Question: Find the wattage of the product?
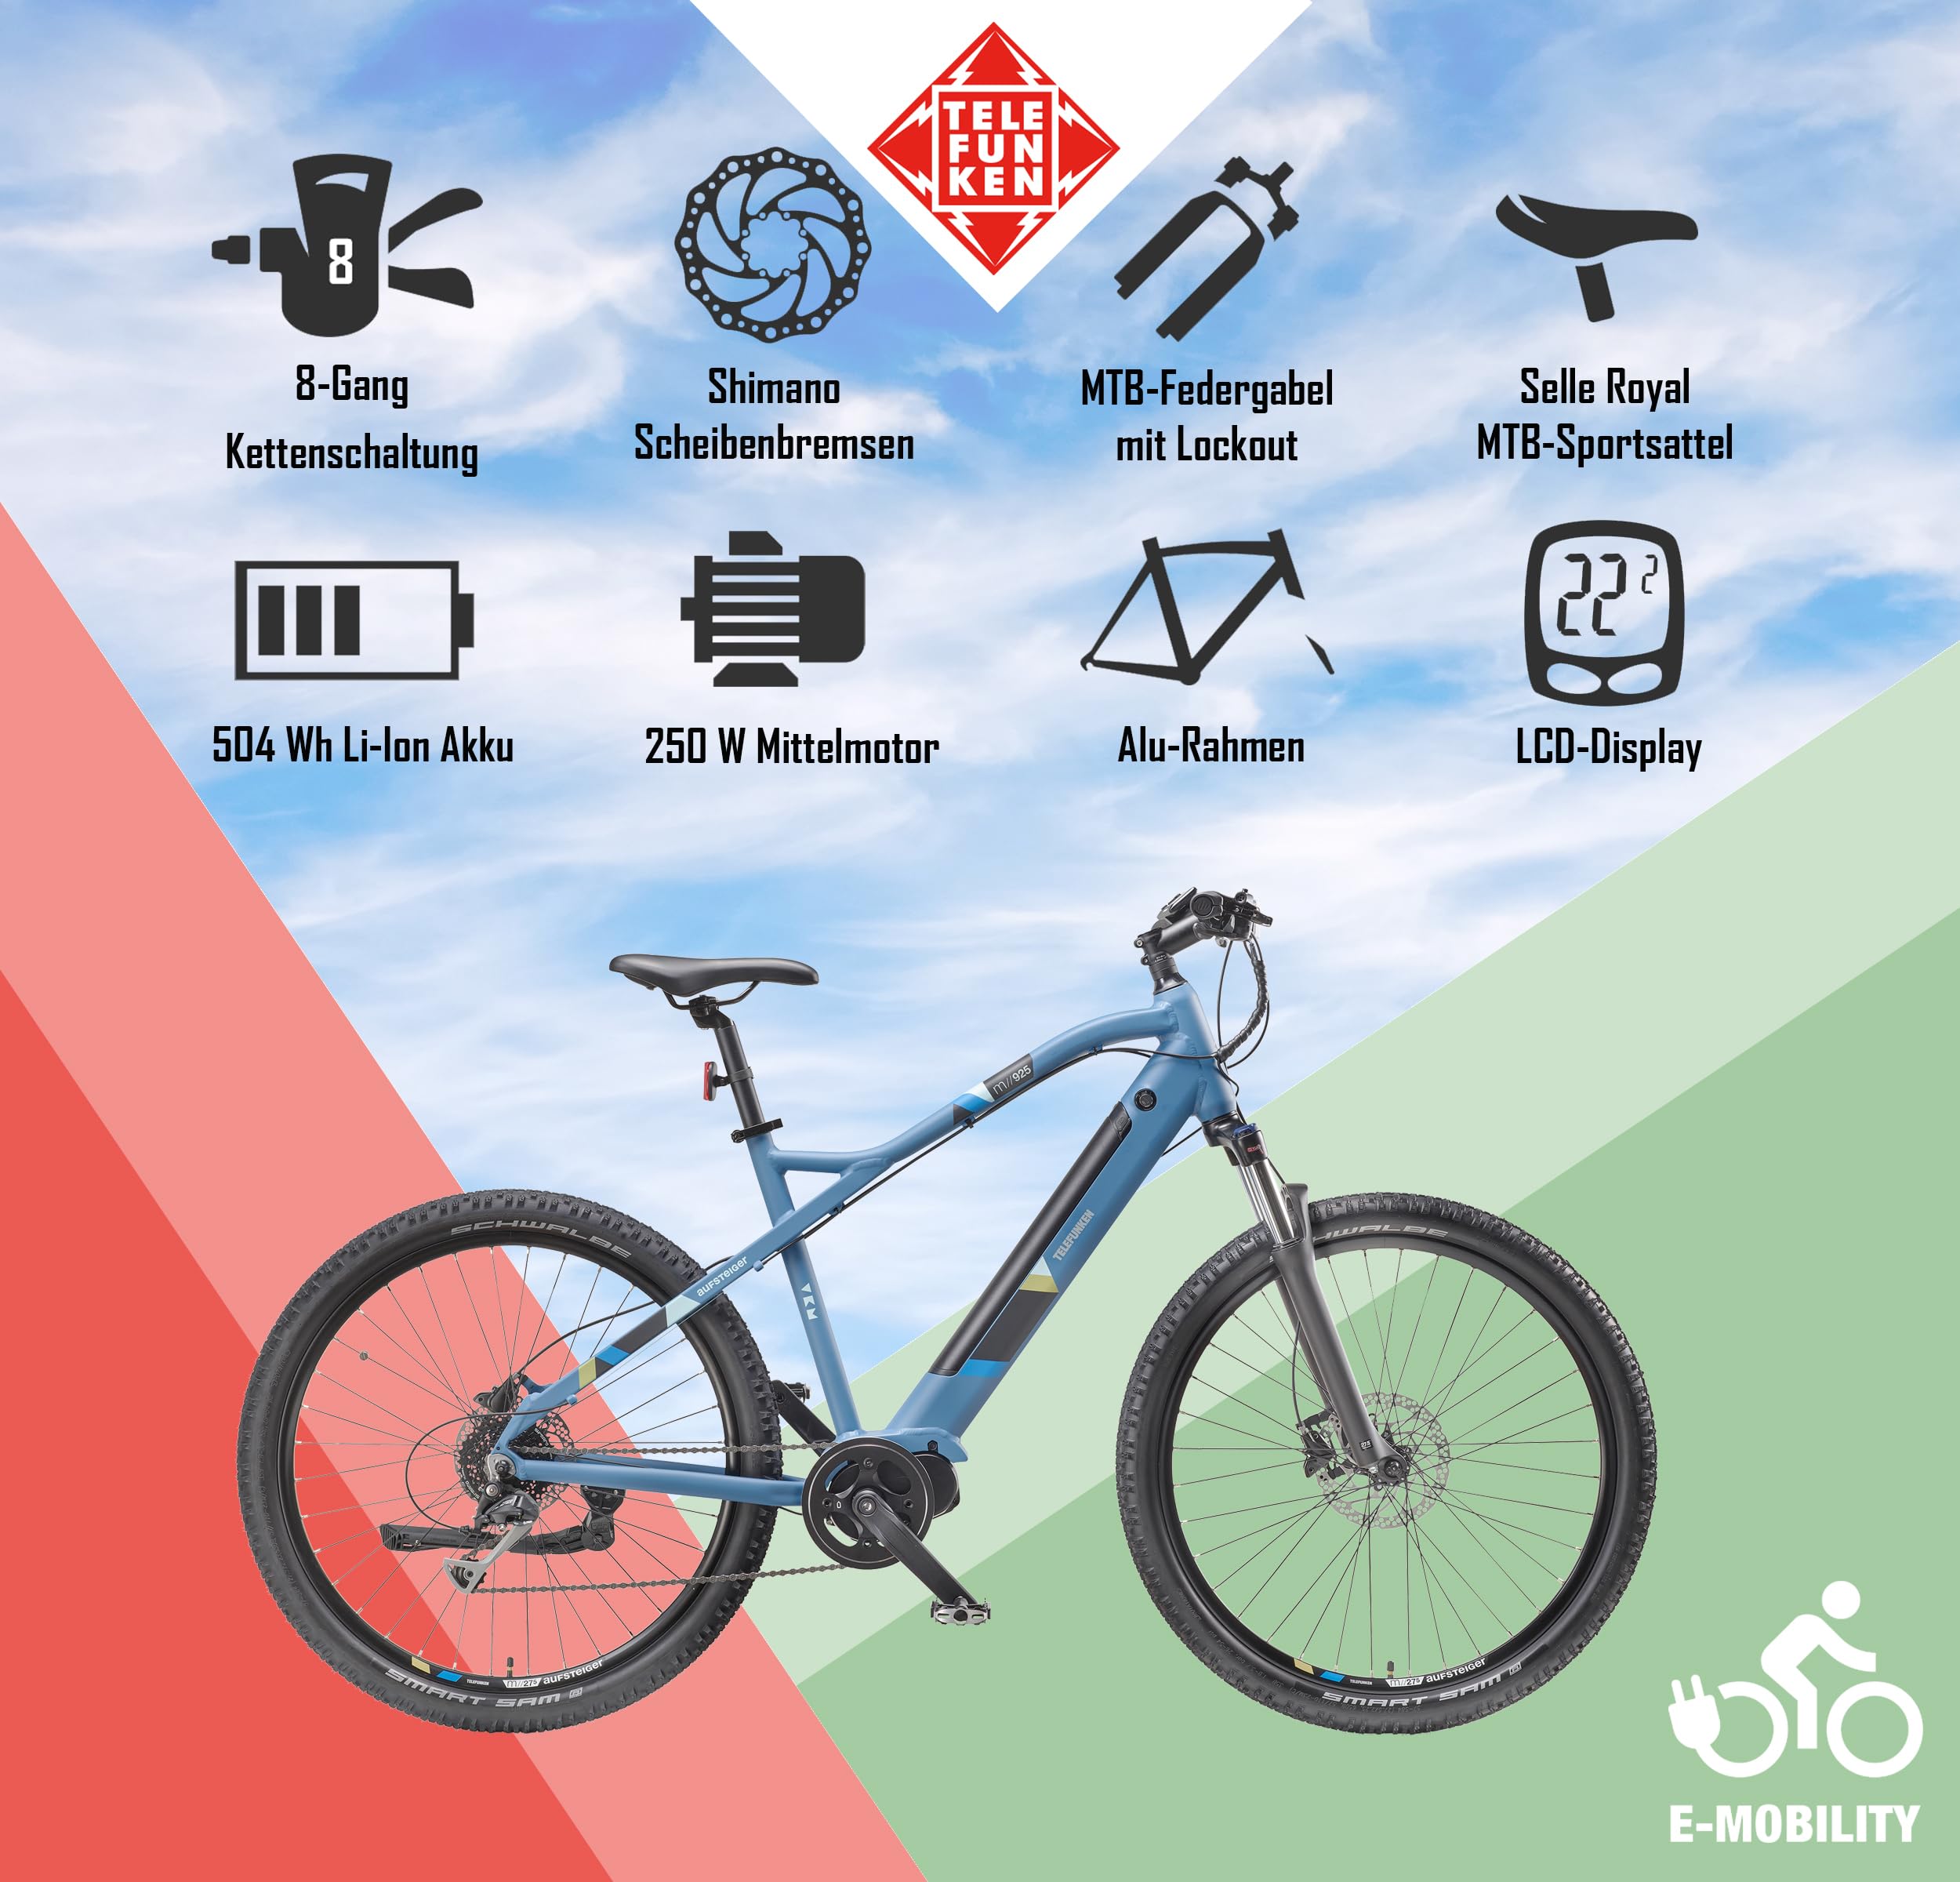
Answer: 250.0 watt